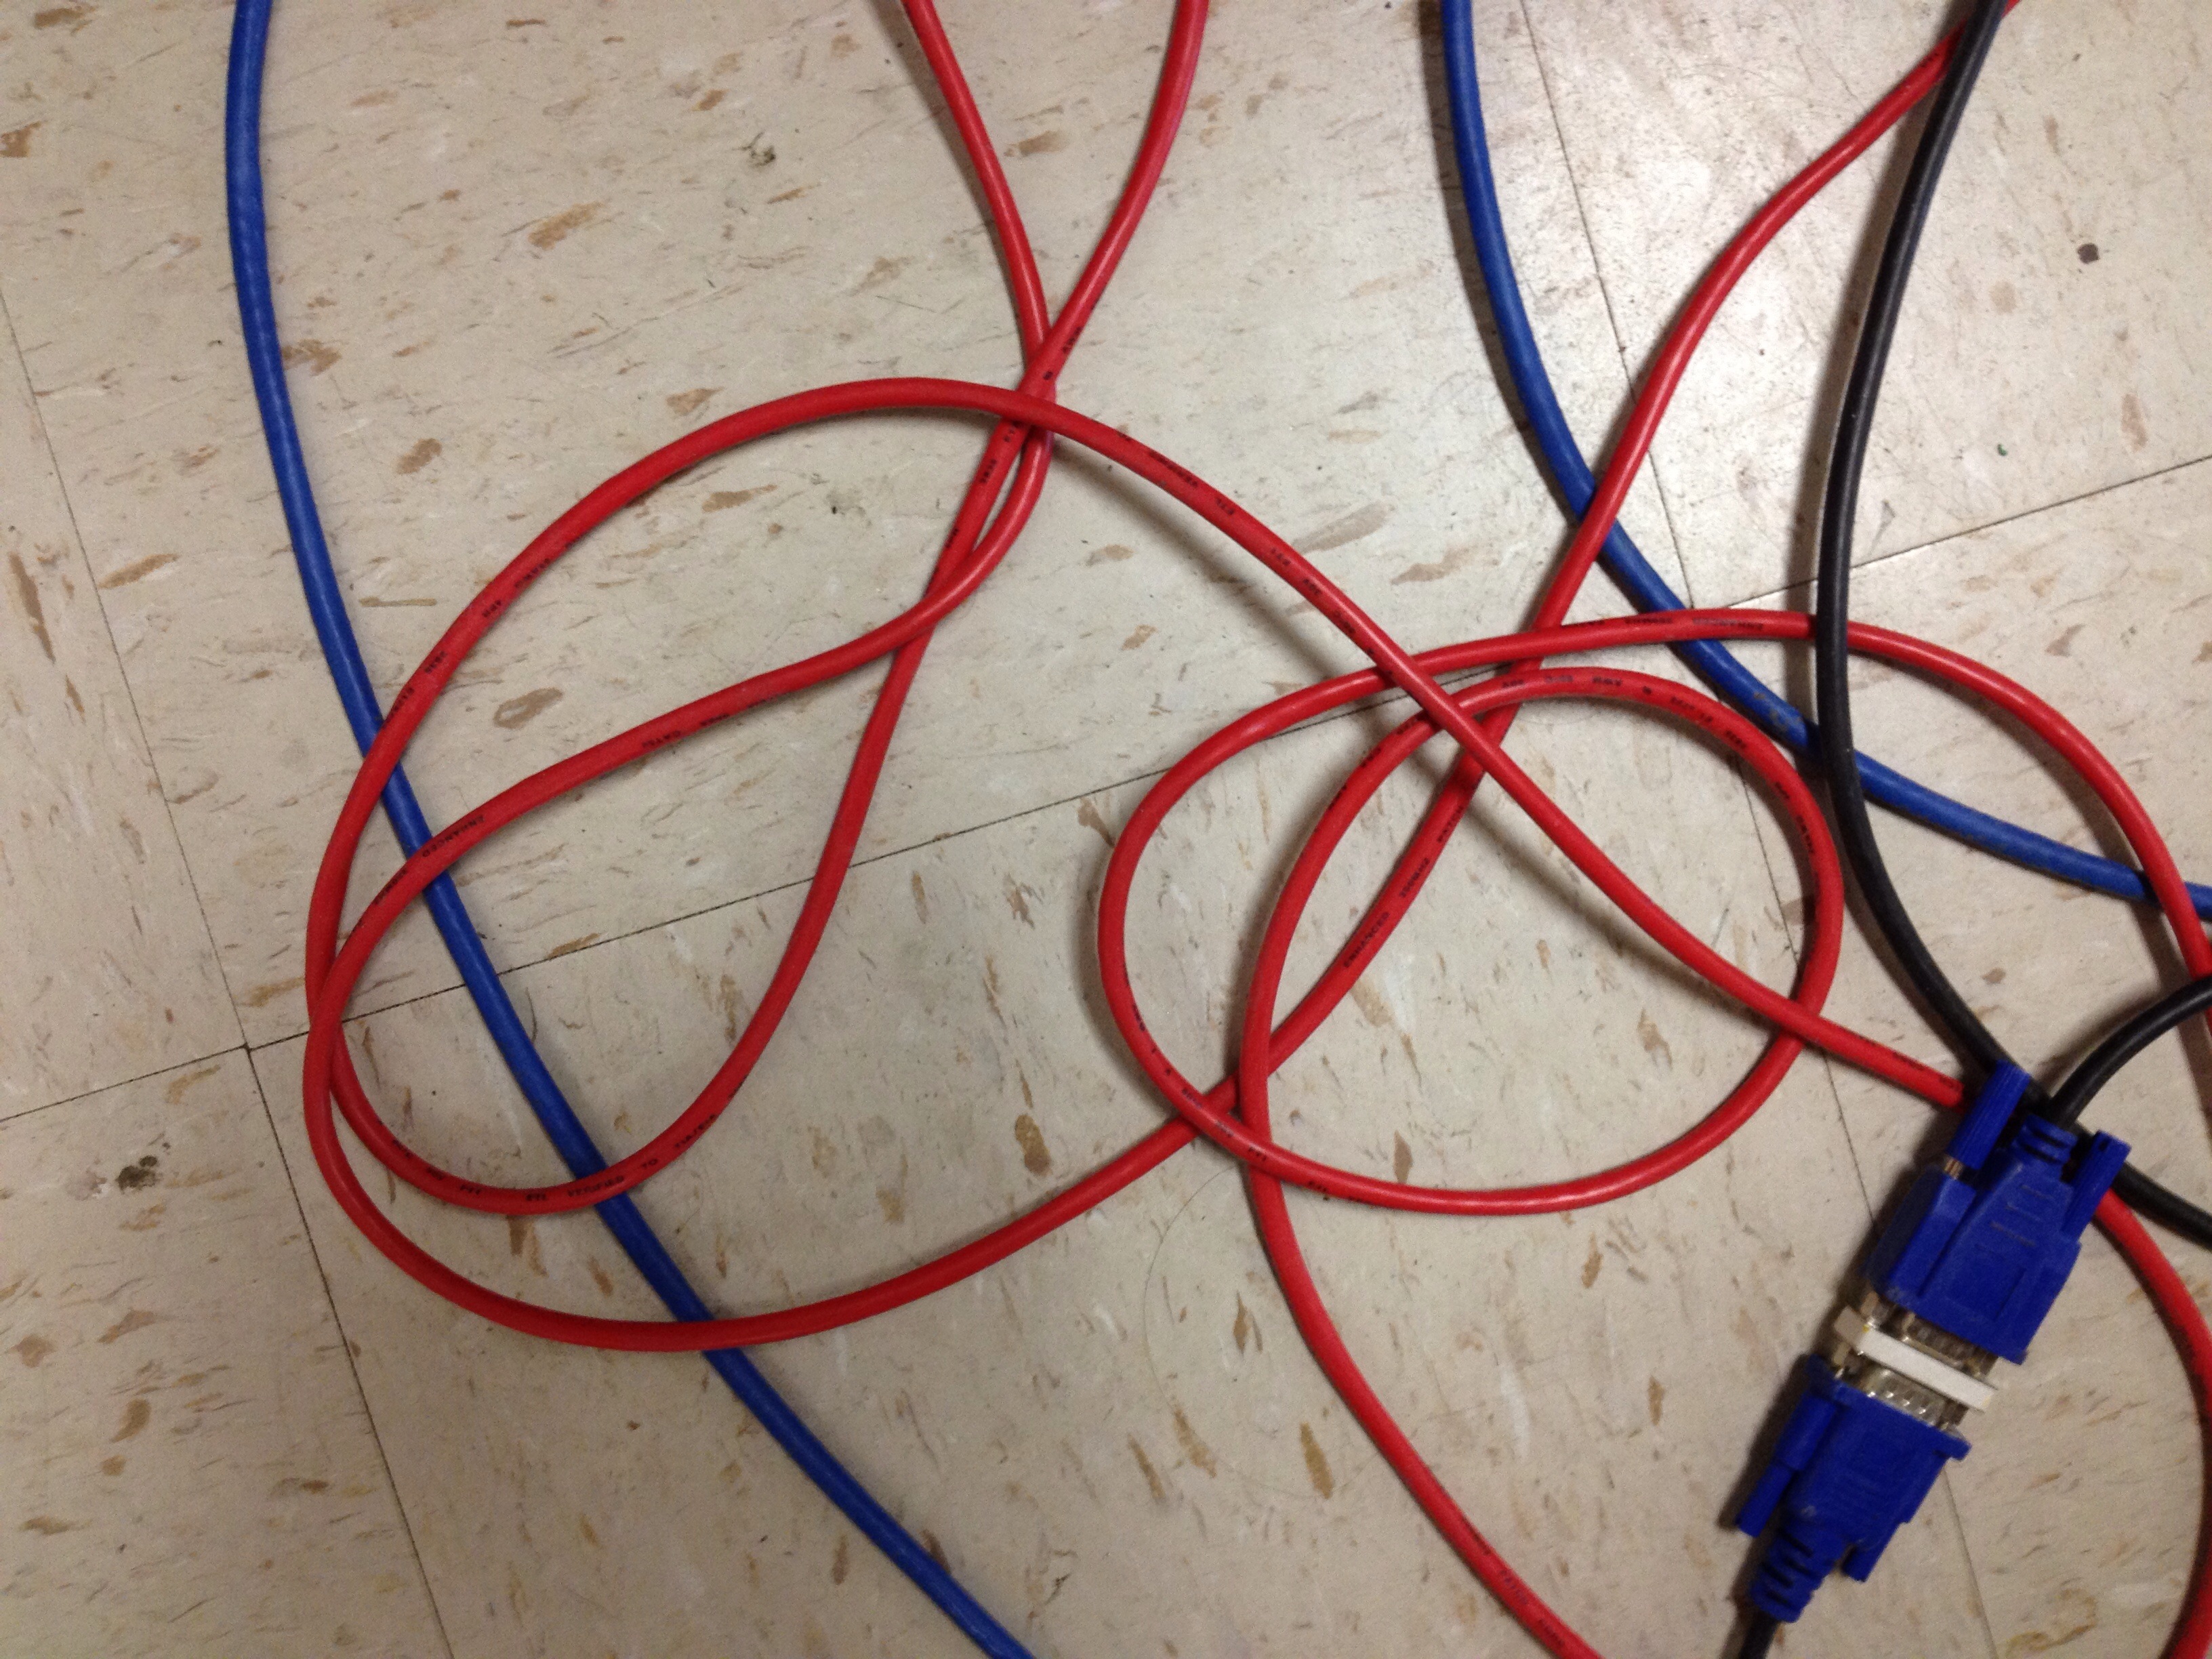
glass, wire, line, red, color, blue, circle, art, shape, electrical wiring, electrical supply, electronics accessory